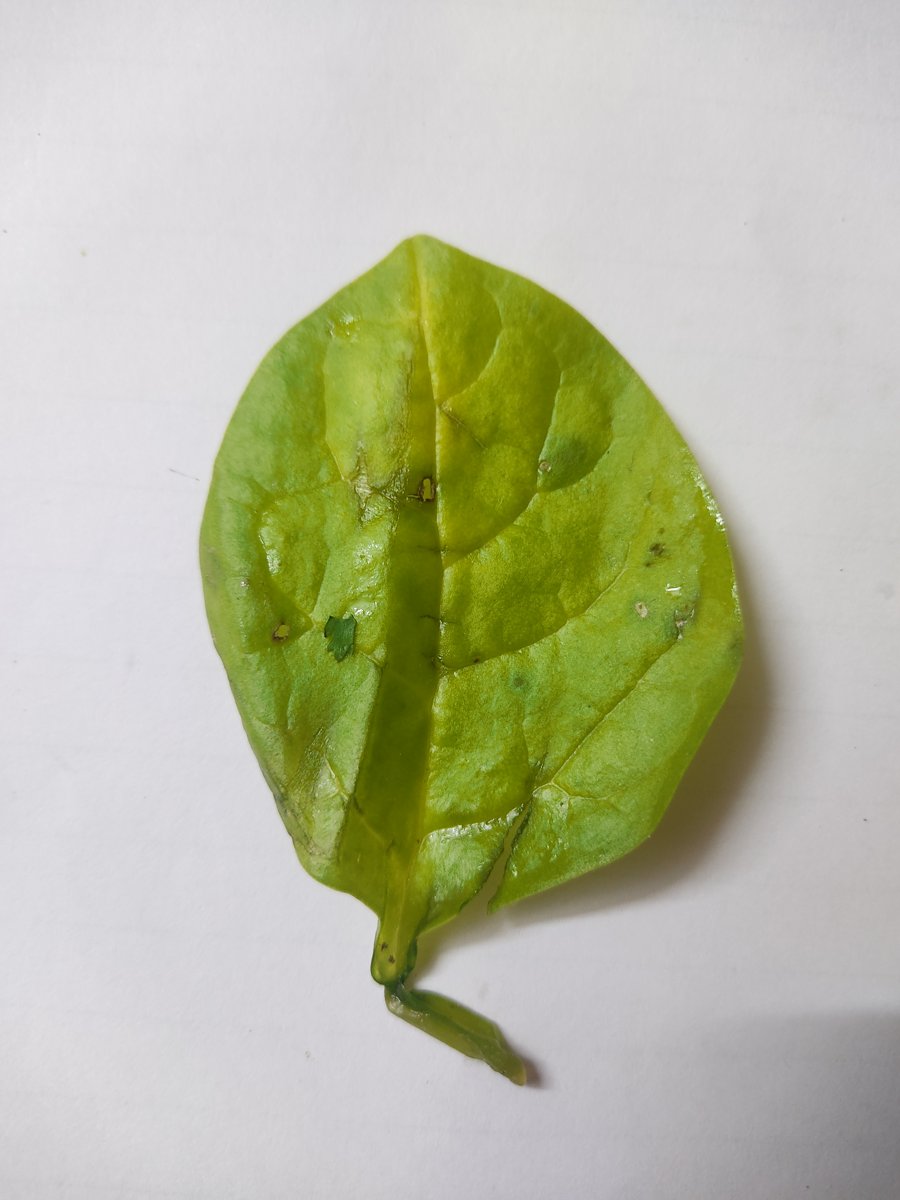
Label: Downy-Mildew